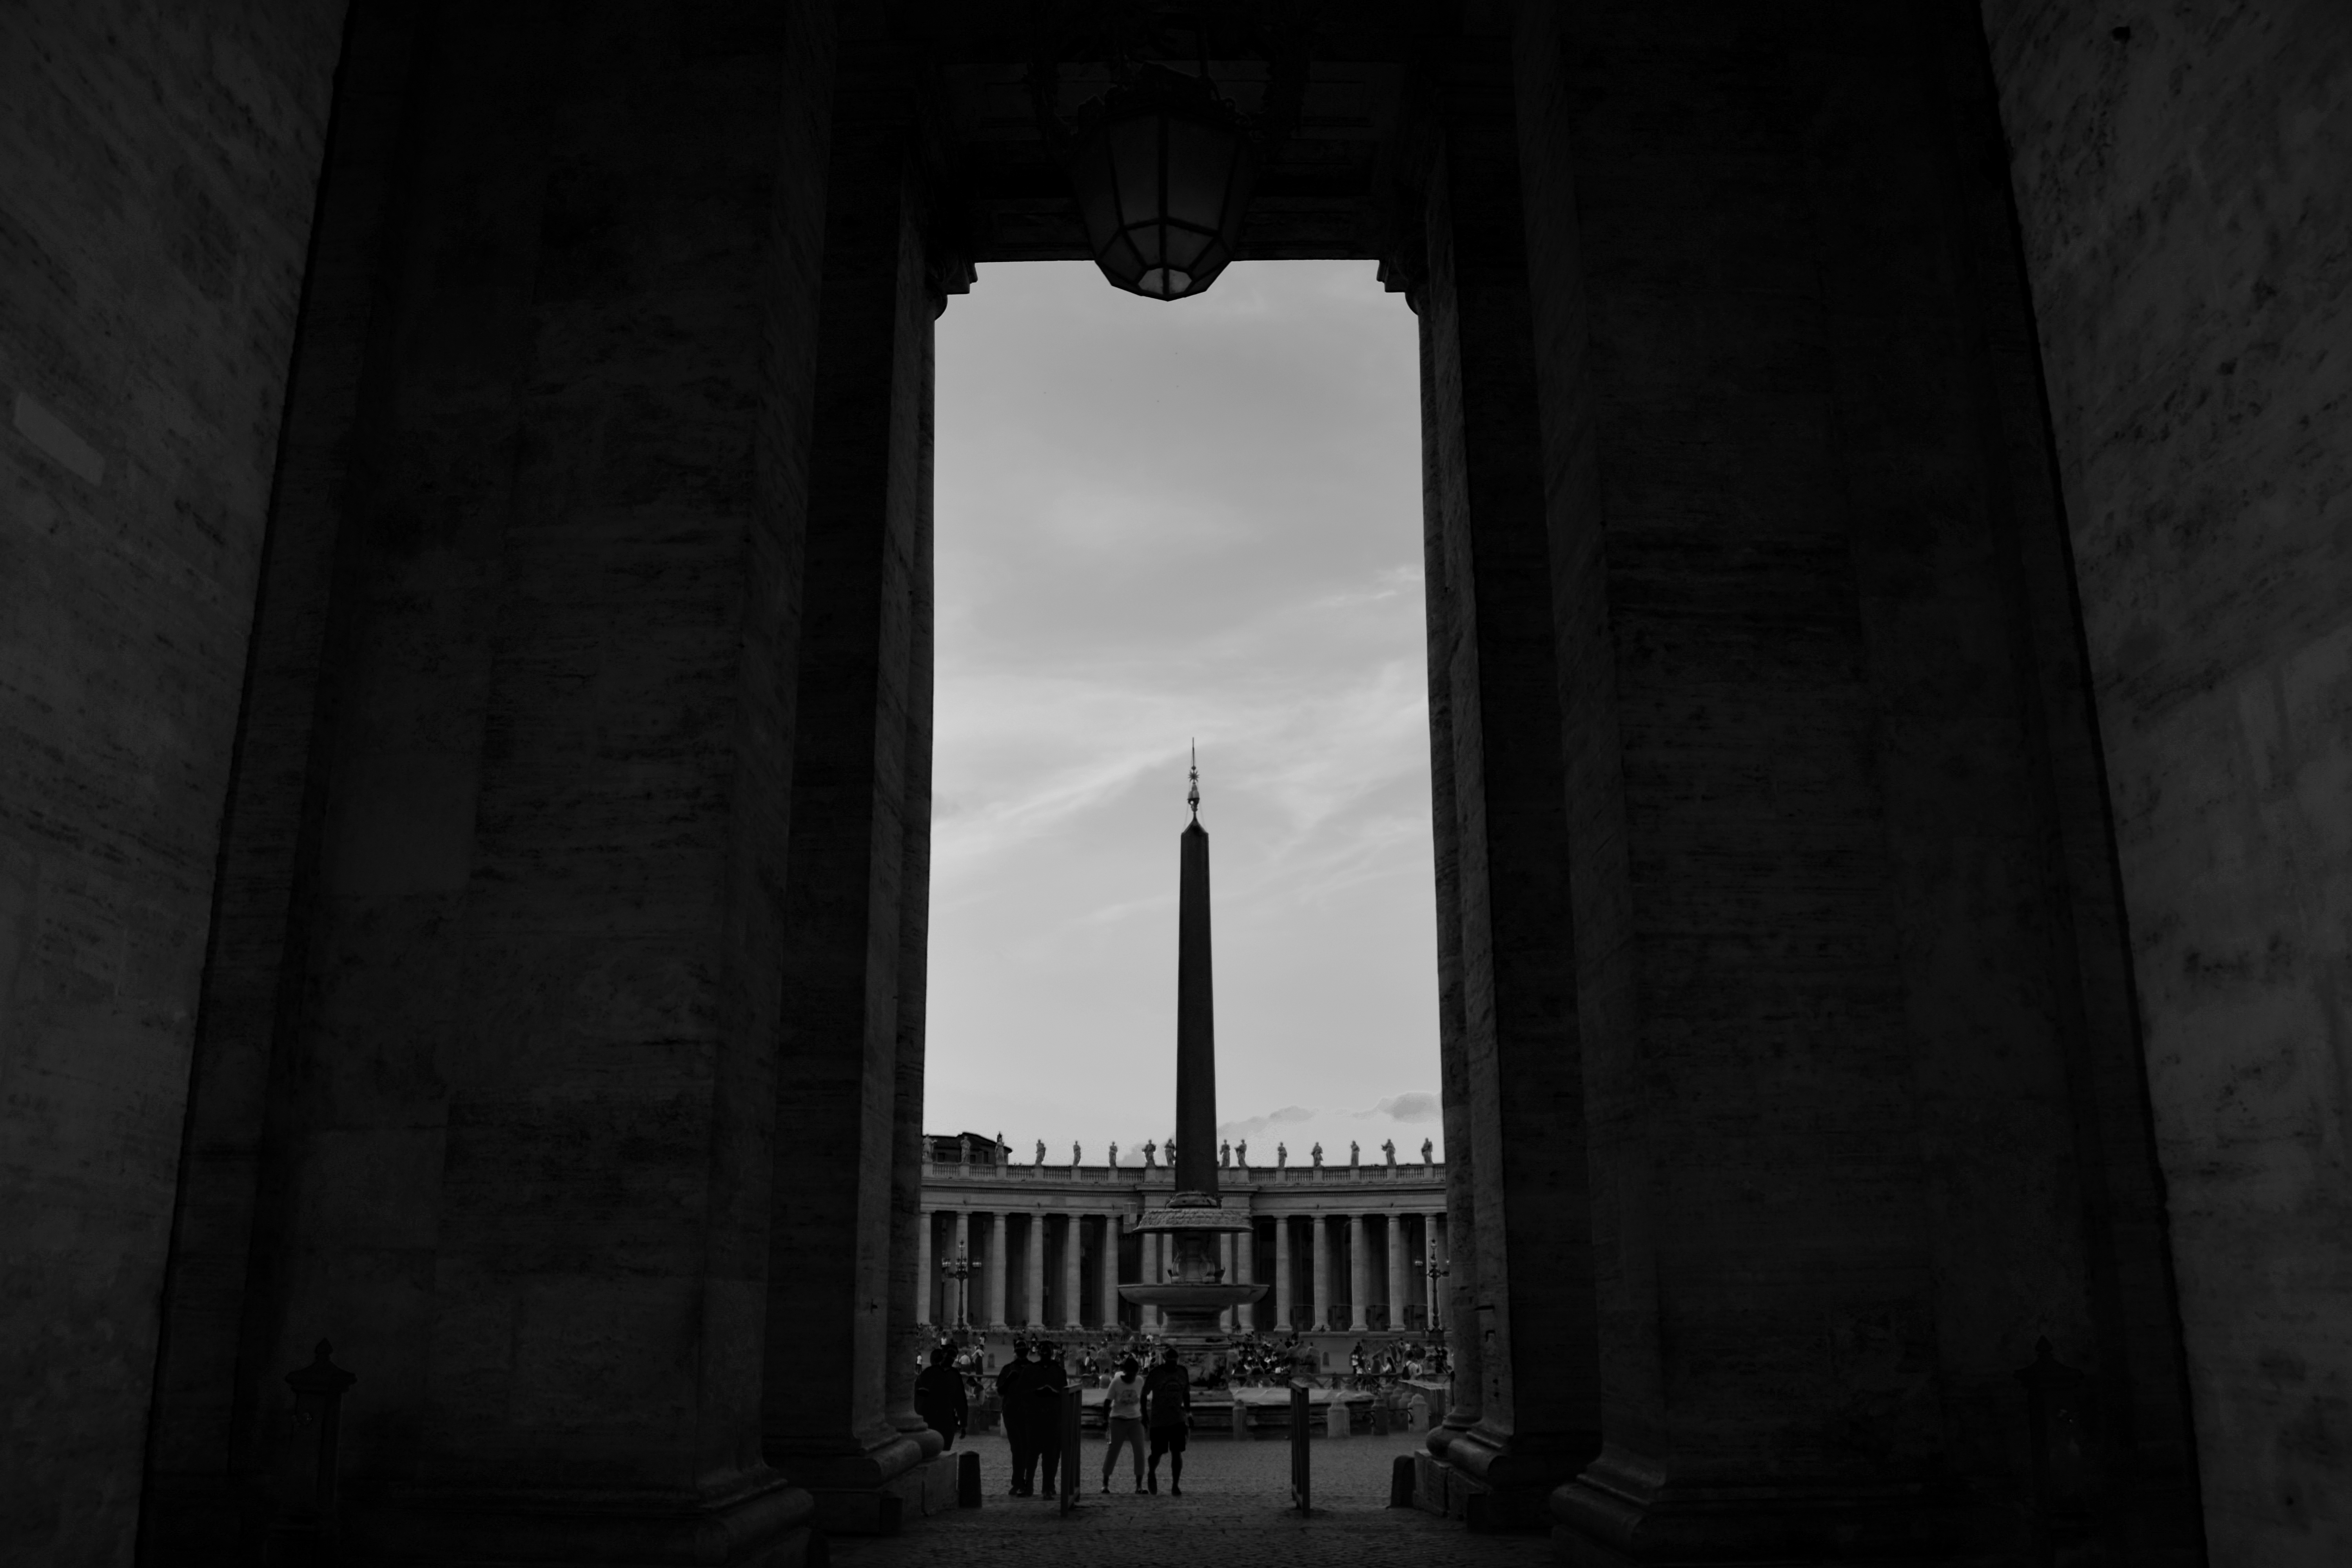
vaticano, san pietro, obelisco, italia, italy, roma, rome, lazio, sky, black and white, landmark, column, monochrome photography, infrastructure, arch, structure, darkness, photography, architecture, wall, atmosphere, building, monochrome, history, cloud, symmetry, stock photography, abbey, facade